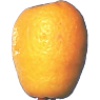
Label: Kumquats 1